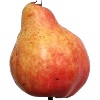
Label: Pear Red 1